Hell Creek Formation

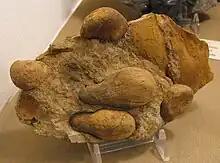
Fossil fruits from the Hell Creek Formation of "Spinifructus antiquus" of the palm family (Arecaceae).

A paleo-population study is one of the most difficult of analyses to conduct in field paleontology. Here is the most recent estimate of the proportions of the eight most common dinosaurian families in the Hell Creek Formation, based on detailed field studies by Horner, Goodwin, and Myhrvold (2011)